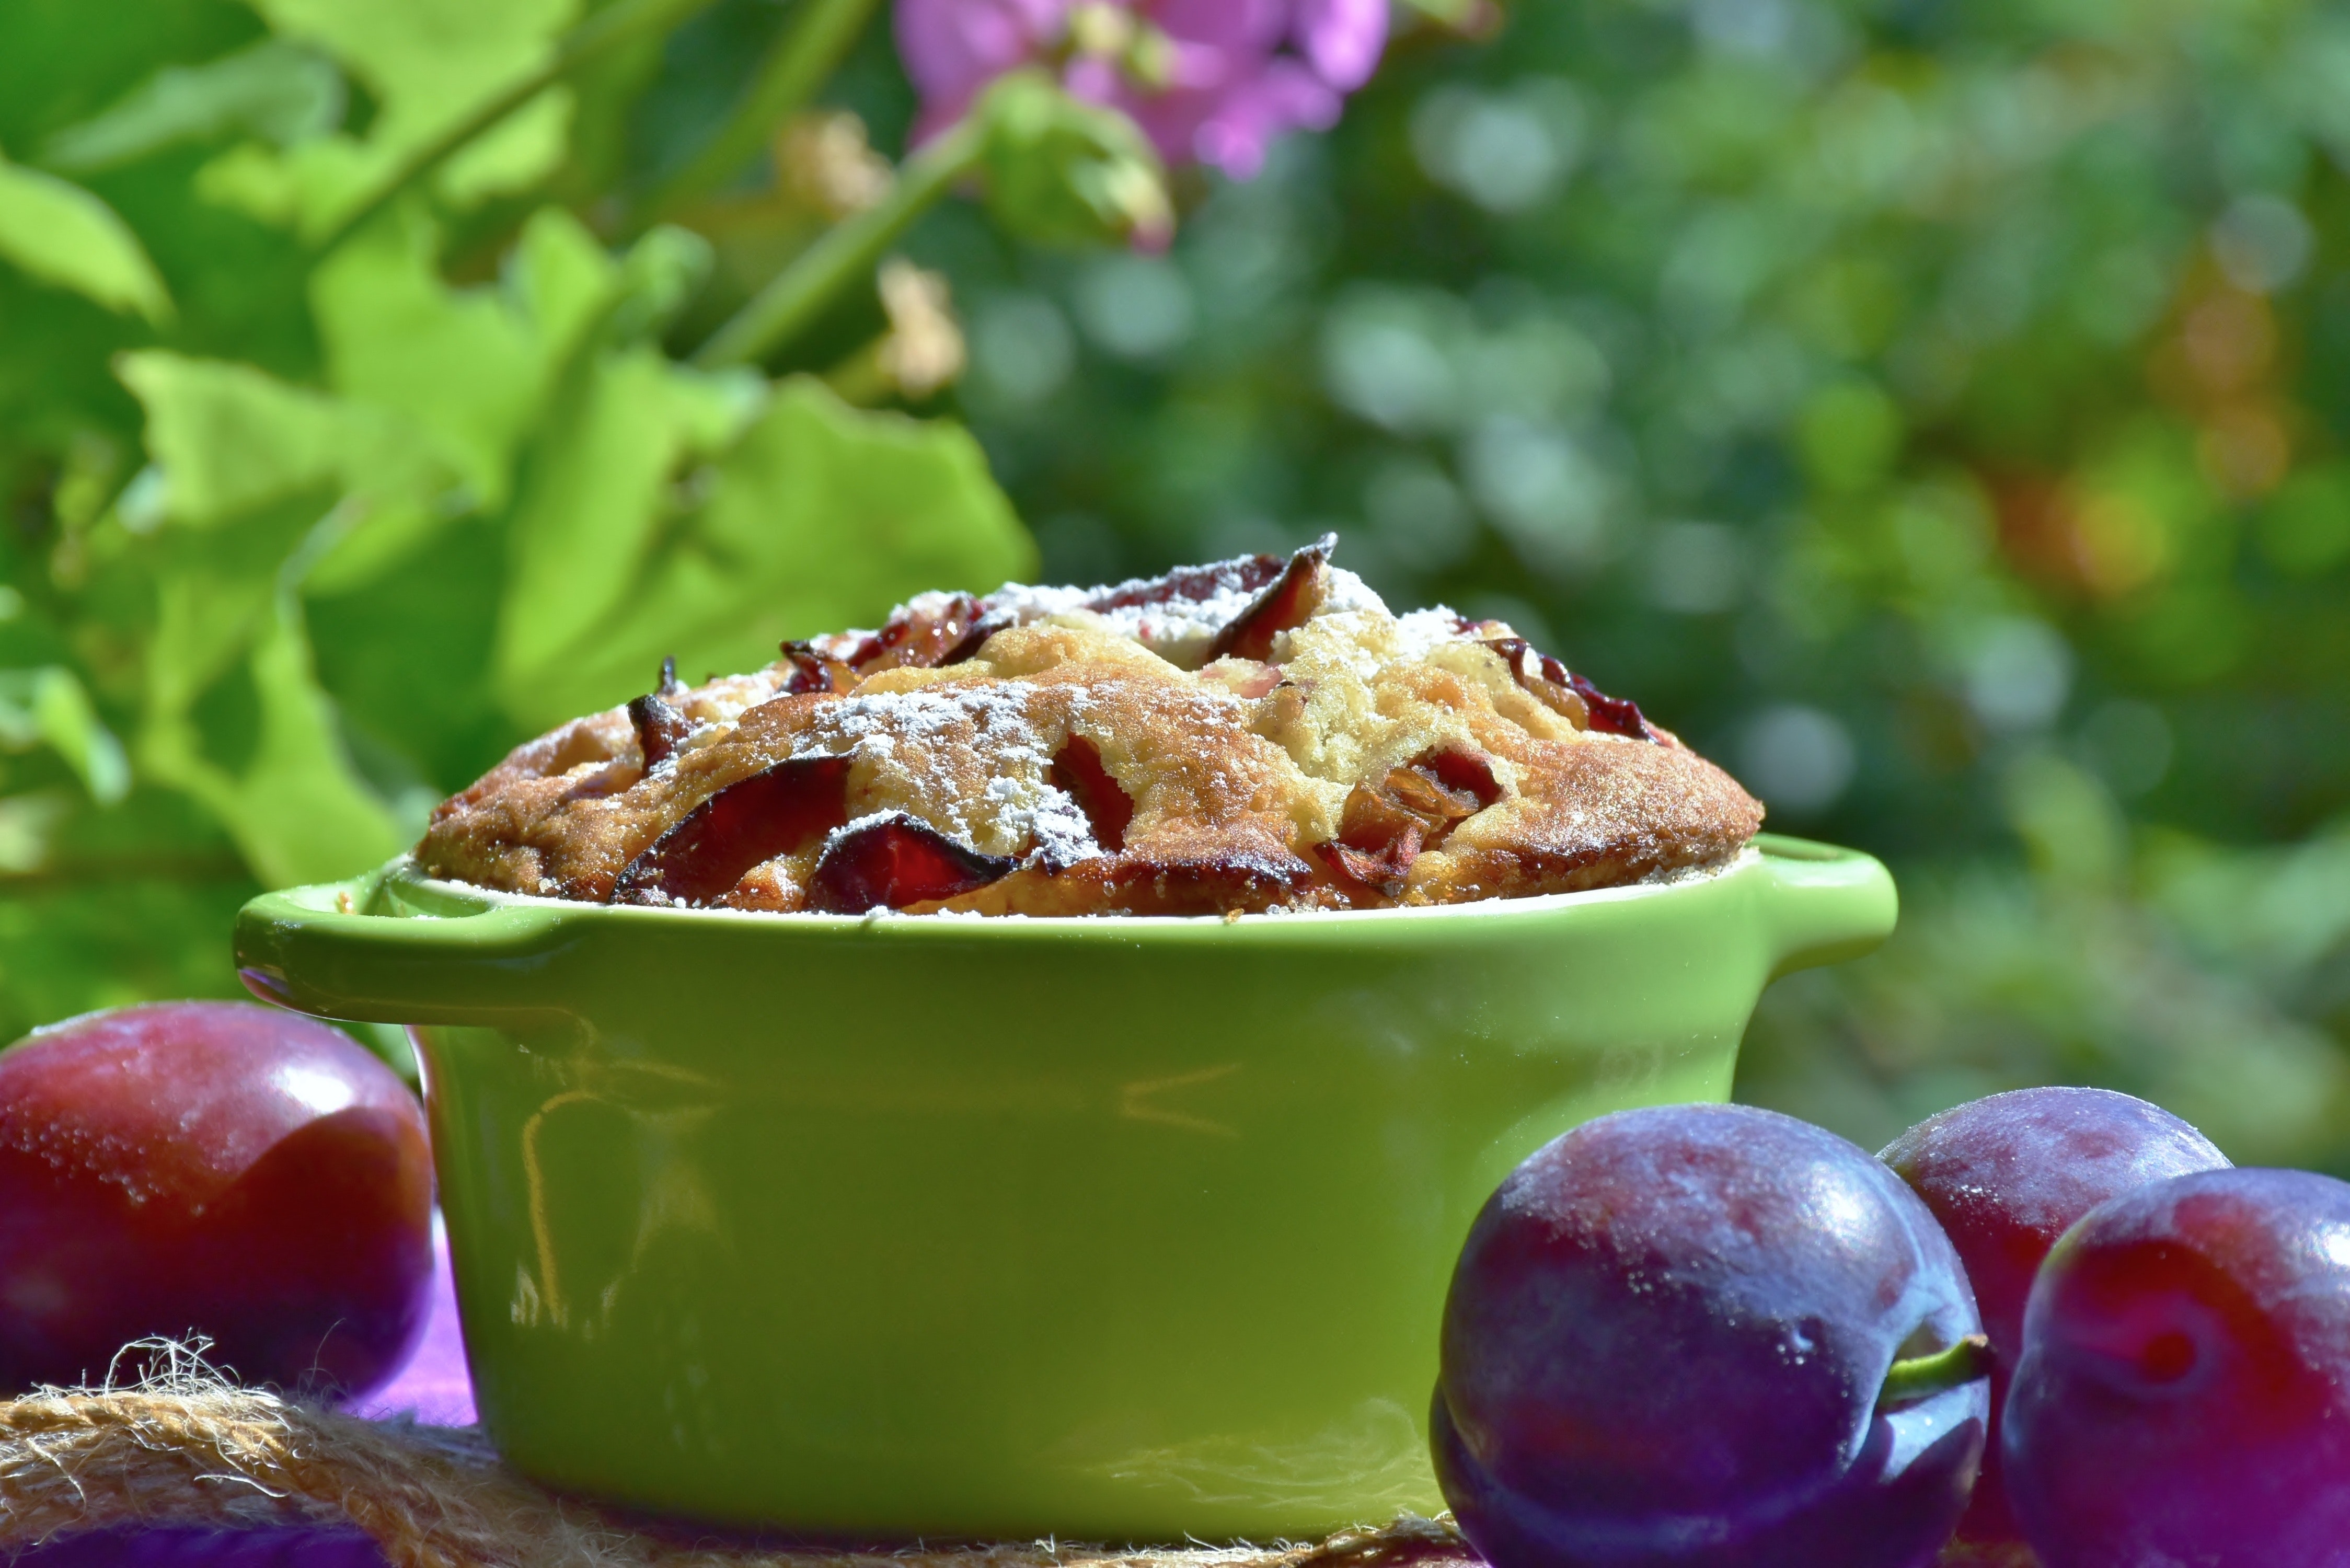
dish, food, cuisine, ingredient, cranberry, dessert, produce, apple, vegetarian food, fruit, berry, crumble, side dish, grape, recipe, gooseberry, cherry, cobbler